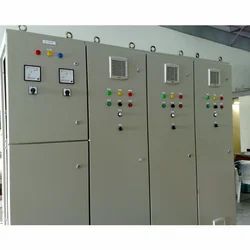
Label: Commercial_Electrical_Board_Installation_Service